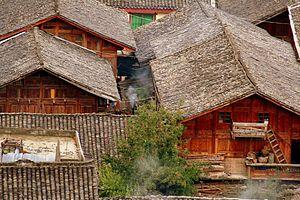
Le xian de Songpan, appelé jusqu'en 1378, Sōngzhōu, translittéré en tibétain par Sungqu est un district administratif de la province du Sichuan en Chine, créé en 1914. Il est placé sous la juridiction de la préfecture autonome tibétaine et qiang d'Aba.